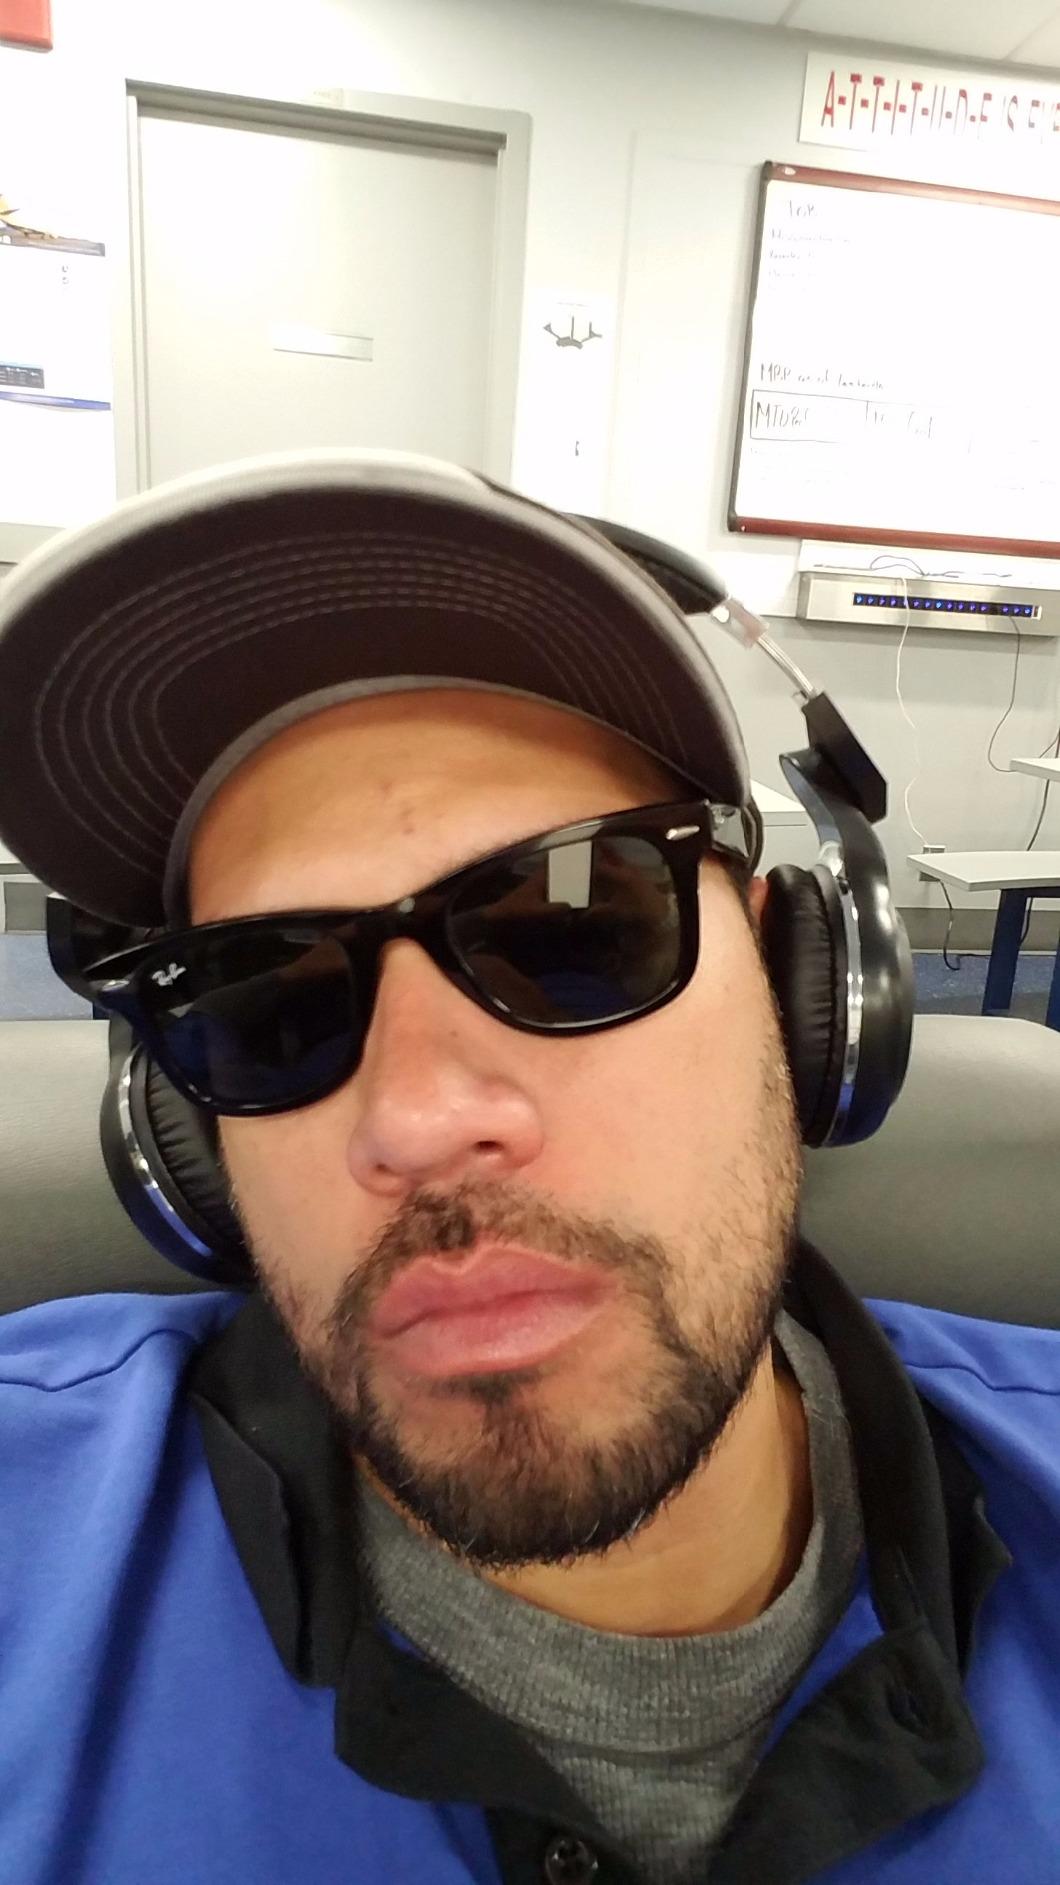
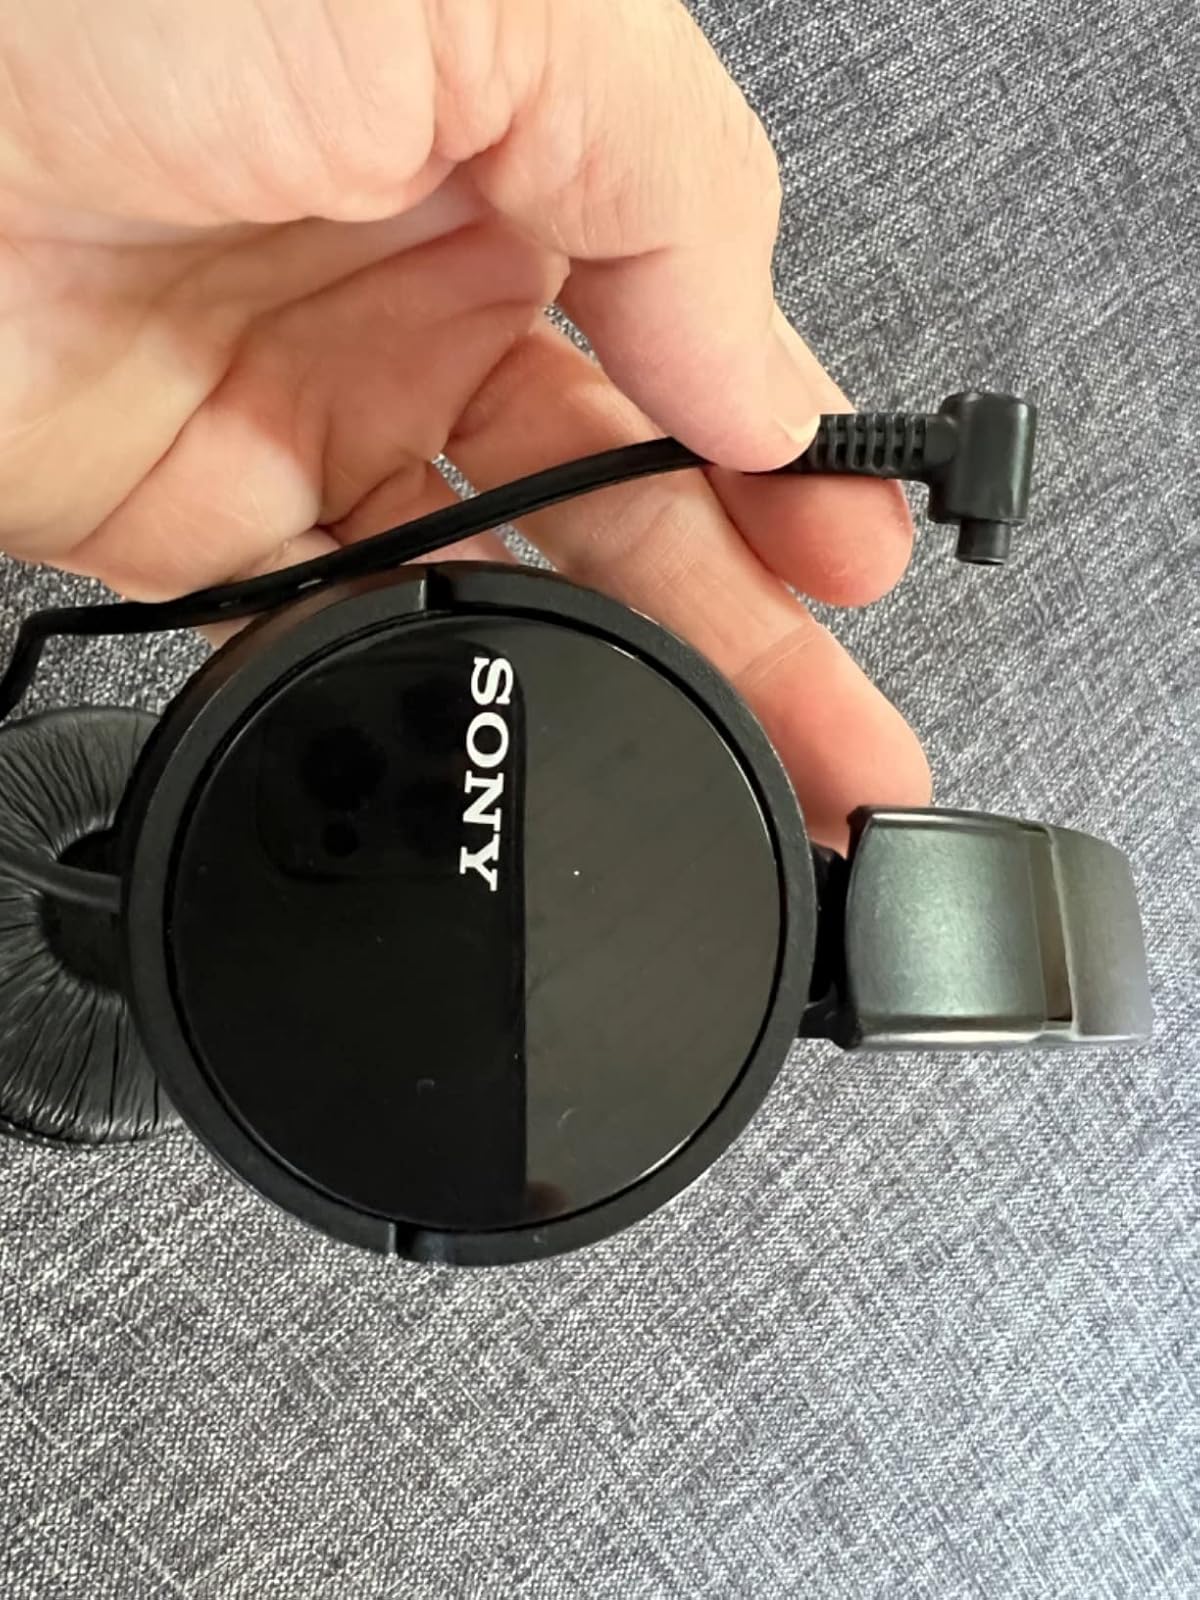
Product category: headphones
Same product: no